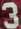
Number: 3